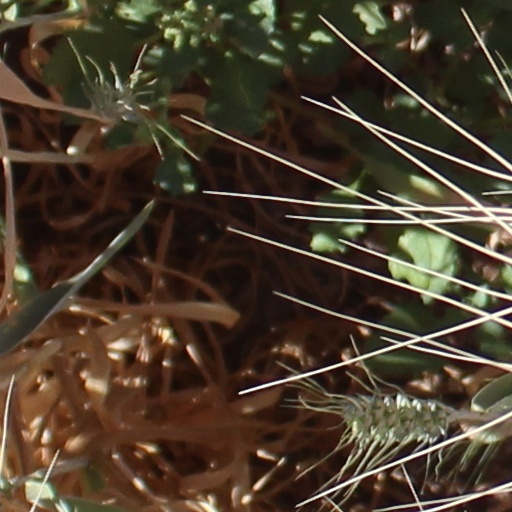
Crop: wheat